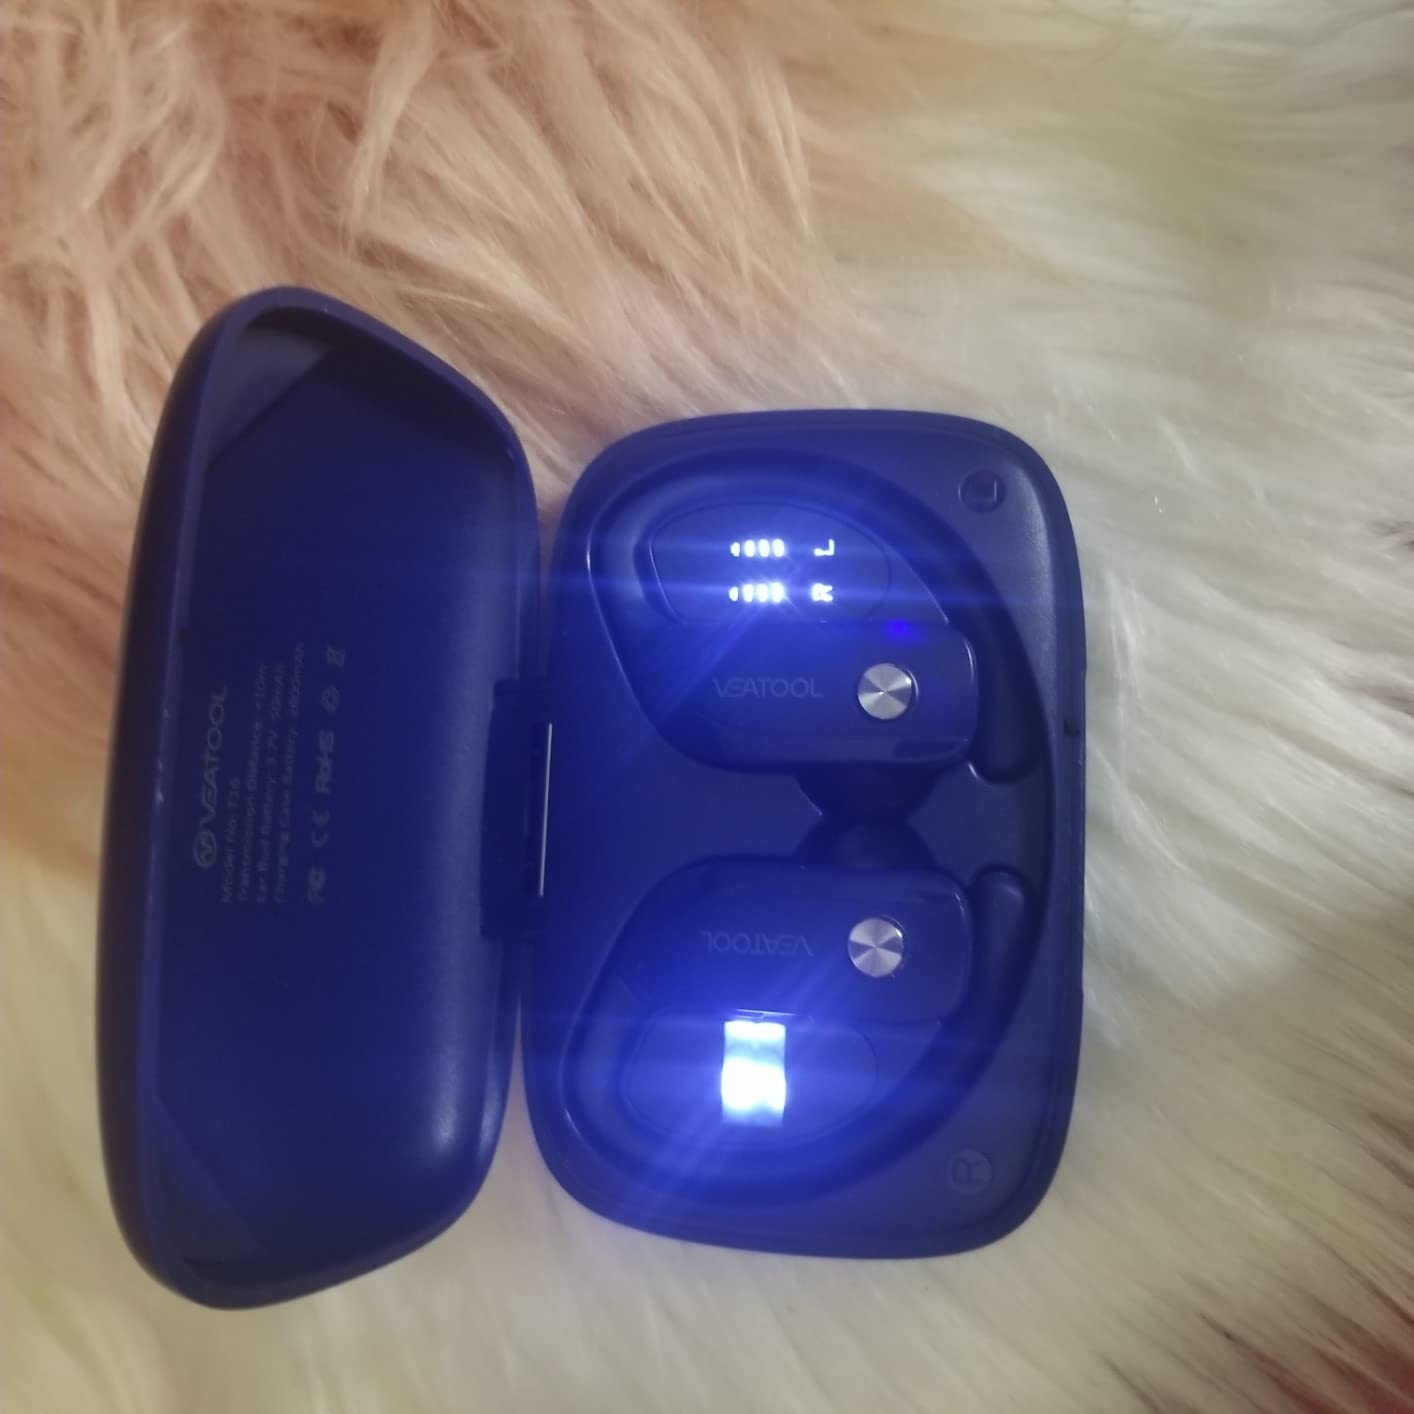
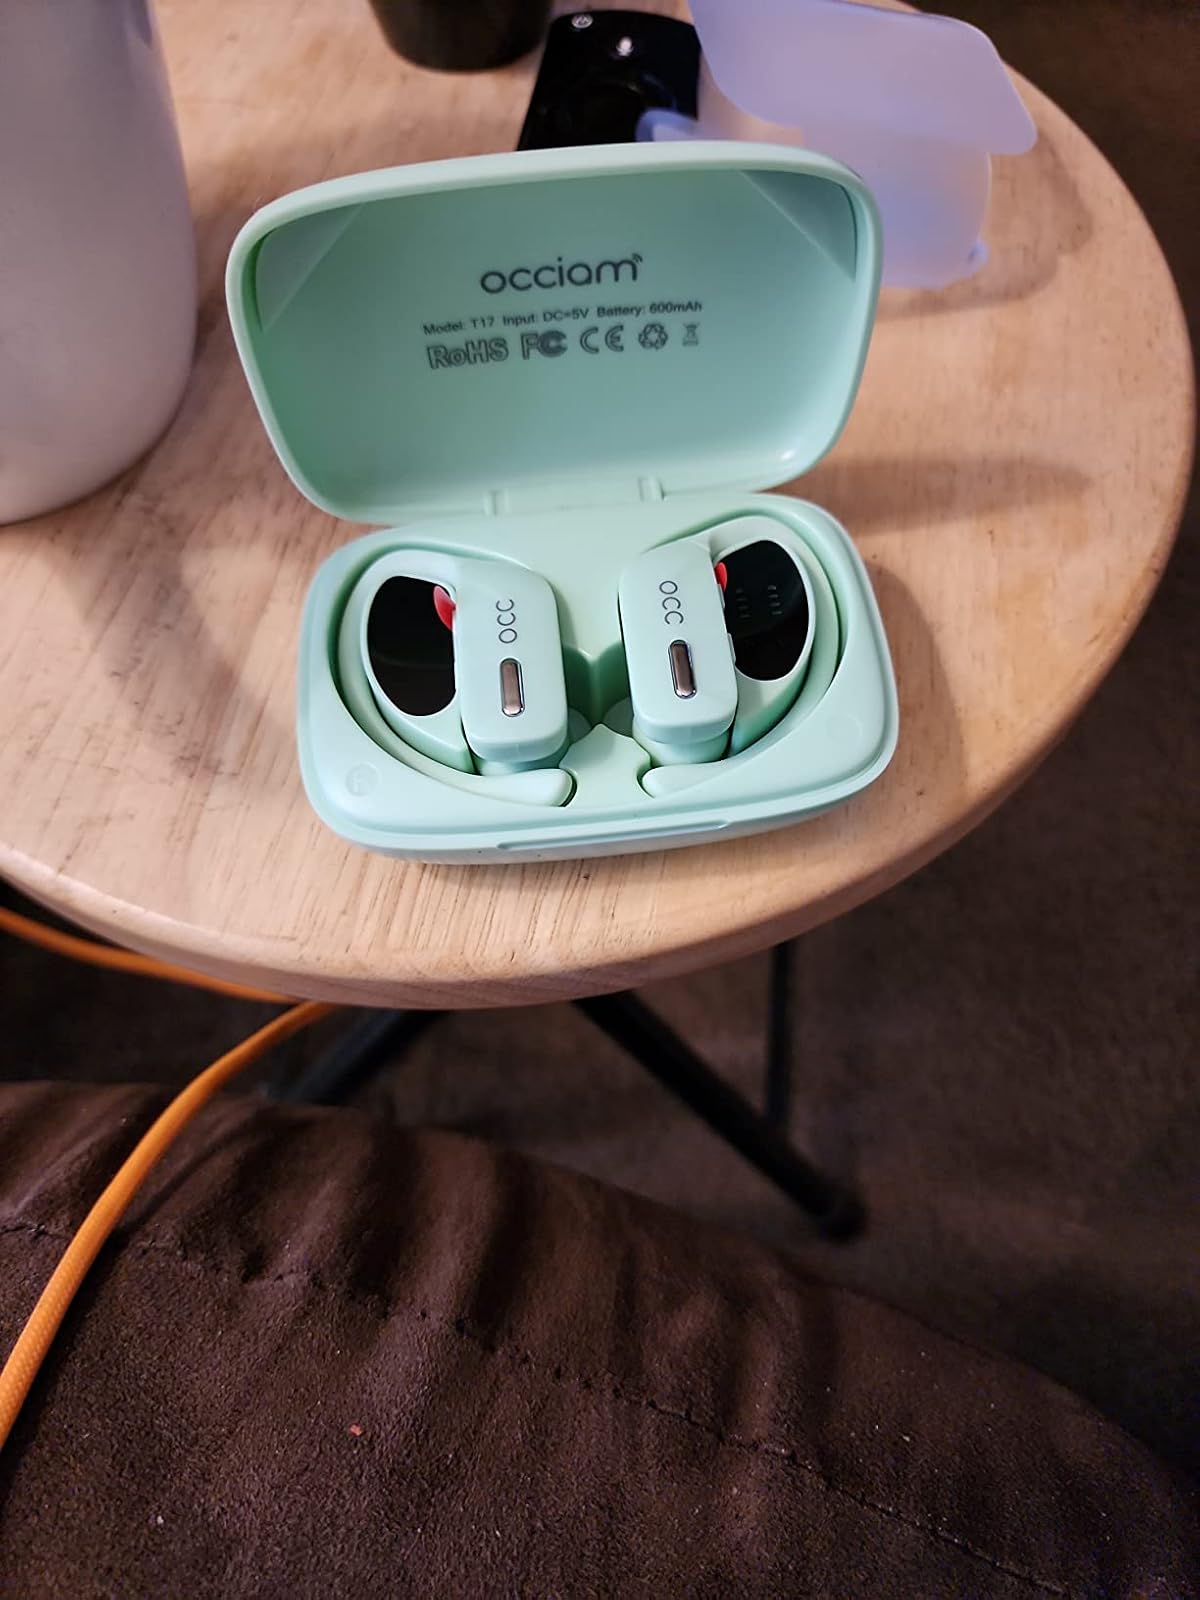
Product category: earbuds
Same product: no